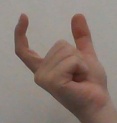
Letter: nun